Music of Vietnam

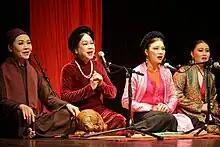
Singers in the traditional music group Đông Kinh cổ nhạc

Vietnamese folk music is extremely diverse and includes "dân ca", "quan họ", "hát tuồng", "hát chầu văn", "ca trù", "hò", "hát xẩm", "hát xoan", "bài chòi", "đờn ca tài tử", "ca Huế" and "trống quân", among other forms.